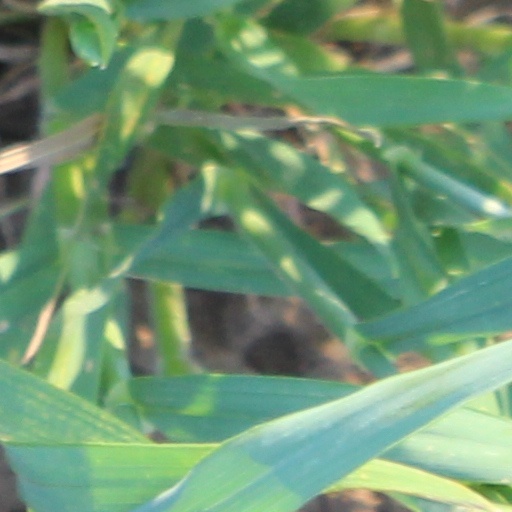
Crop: wheat